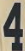
Number: 4